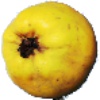
Label: quince